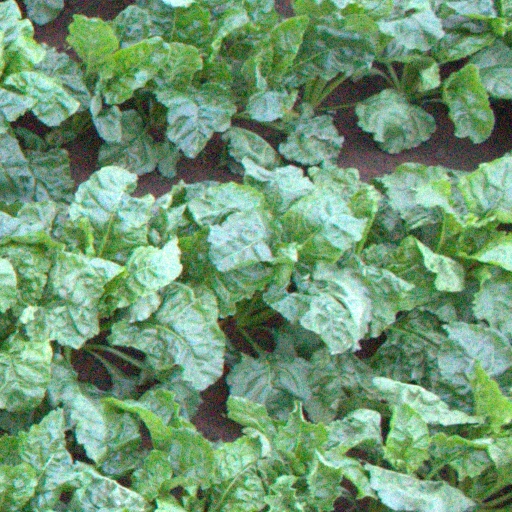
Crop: sugar beet